The Pirate Bay

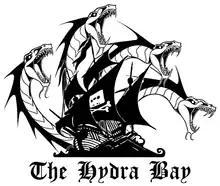
The Hydra Bay logo; occasionally displayed on the official website

On 9 December 2014, police in Stockholm raided the company's premises and seized servers and other computers and equipment, which resulted in the website going offline. The raid was in response to a complaint from Rights Alliance, a Swedish anti-piracy group. The Pirate Bay was one of many peer-to-peer and torrent-related websites and apps that went down. One member of the crew was arrested. Torrent Freak reported that most other torrent sites reported a 5–10% increase in traffic from the displaced users, though the shutdown had little effect on overall piracy levels. In retaliation to the raid, a group of hackers claiming to be part of Anonymous allegedly leaked email log-in details of Swedish government officials. Sunde commented in a blog post that he was happy to see the website shut down, believing his successors have done nothing to improve the site, criticising in particular the increased use of advertisements.